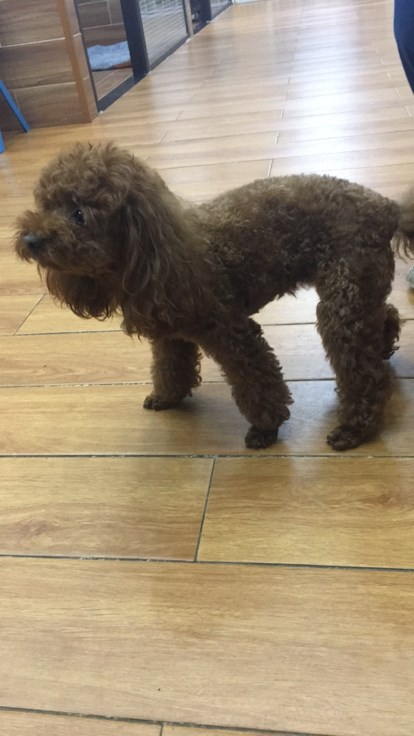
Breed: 7449-n000128-teddy